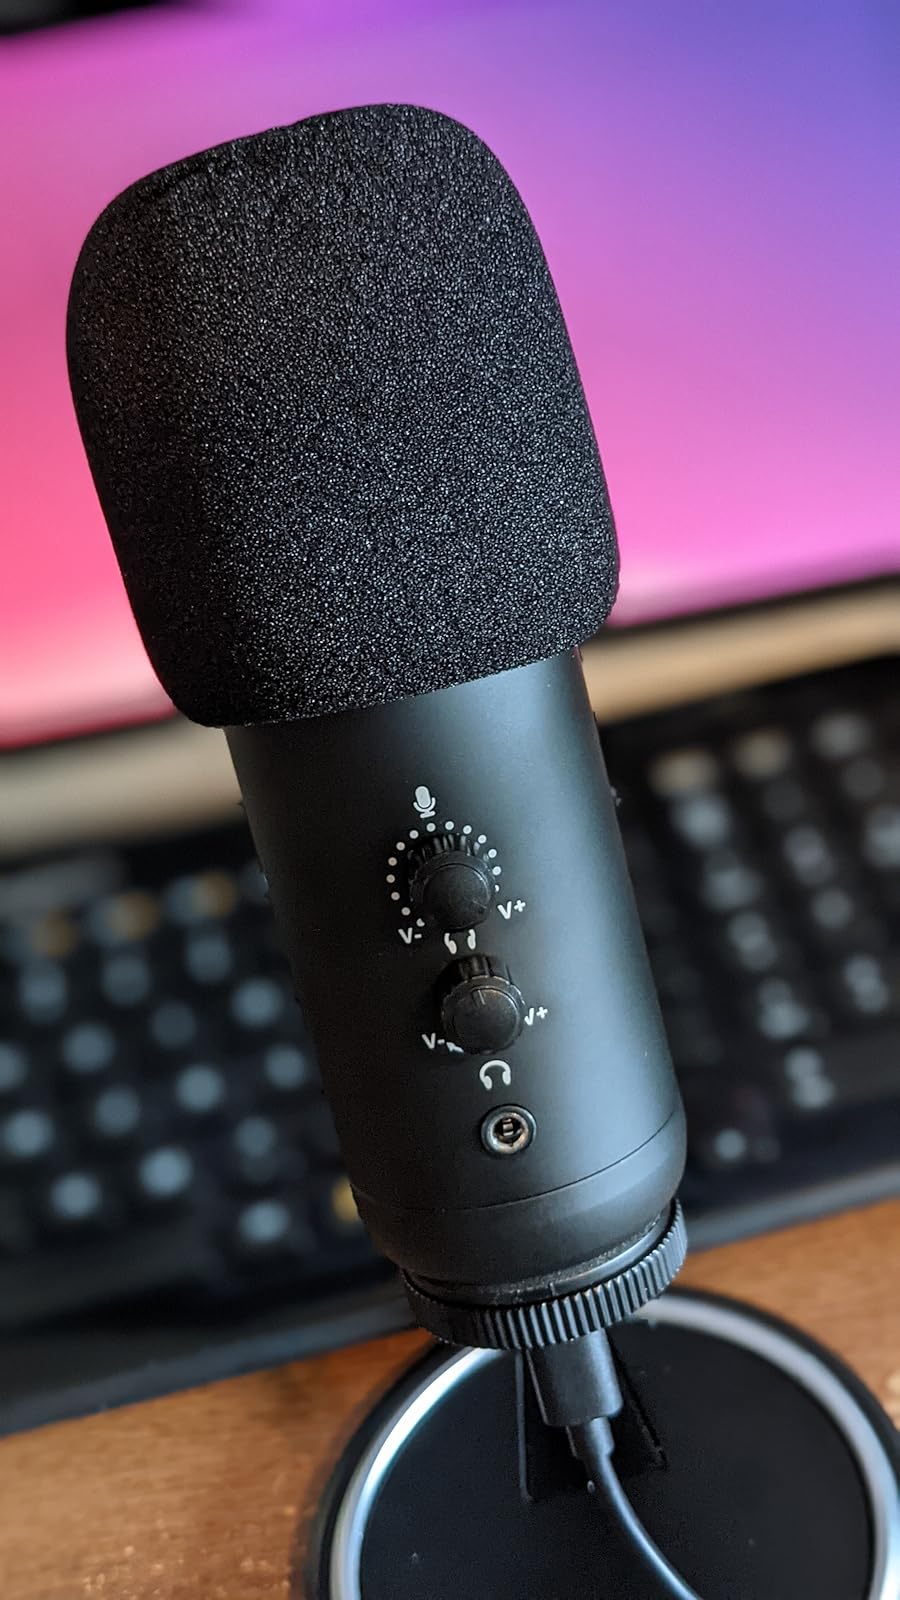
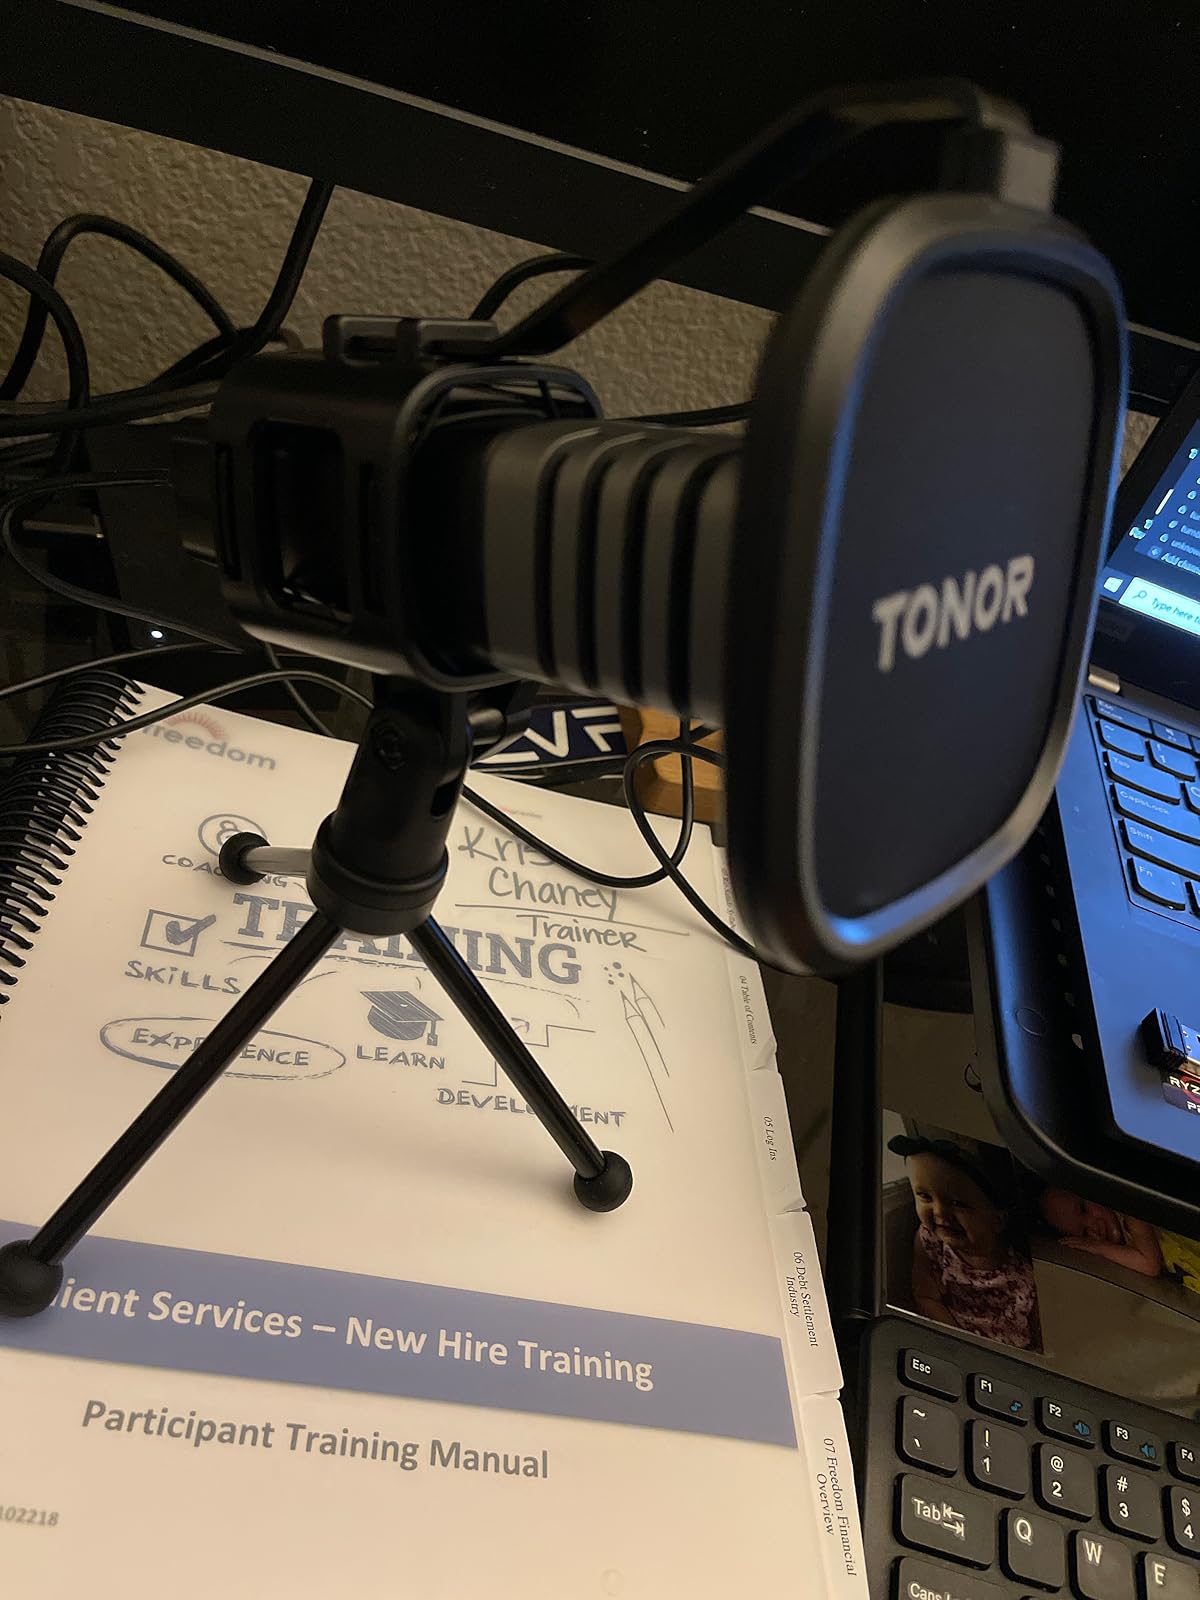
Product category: microphone
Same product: no